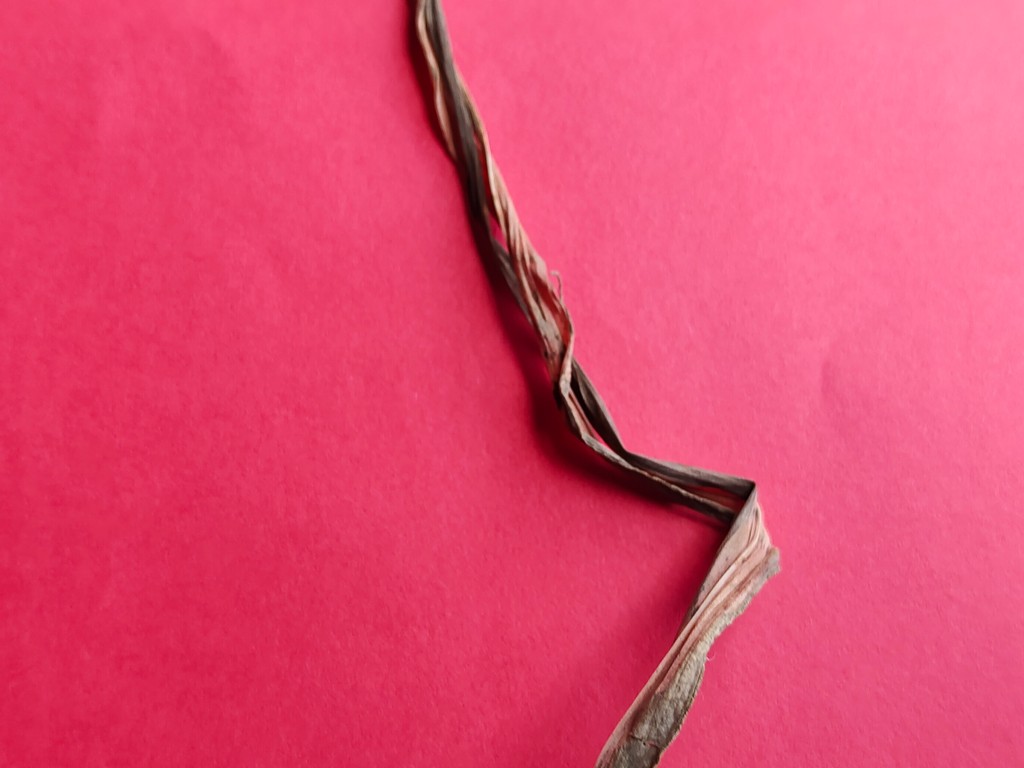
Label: Dried